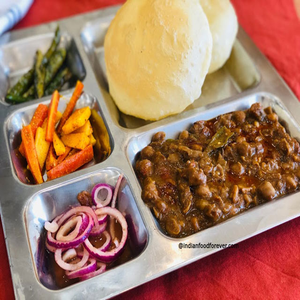
Dish: cholebhature